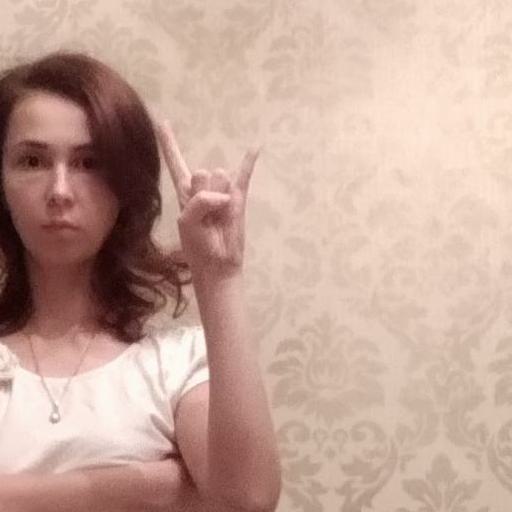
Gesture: rock